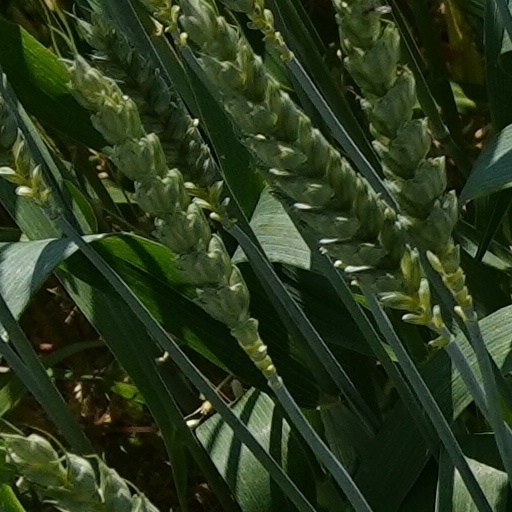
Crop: wheat